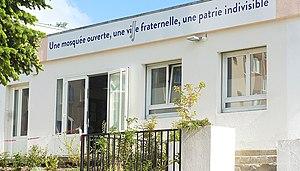
Devanture de la Mosquée Mantes Sud
La mosquée Mantes Sud est un édifice religieux musulman situé à Mantes-La-Ville en France.